Vehicle registration plates of the German Democratic Republic

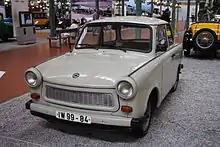
Trabant 601 registered in East Berlin

The plates' appearance remained largely constant during the 37 years in which they were issued. Black alphanumerics rendered in a condensed version of DIN 1451 were used (although other fonts have also been observed), with the first letter indicating the "bezirk" (the German word for 'district') where the vehicle was registered. Between 1953 and 1974, the format of these plates was XX ##-##, where X is any letter in the range A-Z, and # is a digit between 0 and 9 – although a numerical prefix and/or suffix of '00' was disallowed.